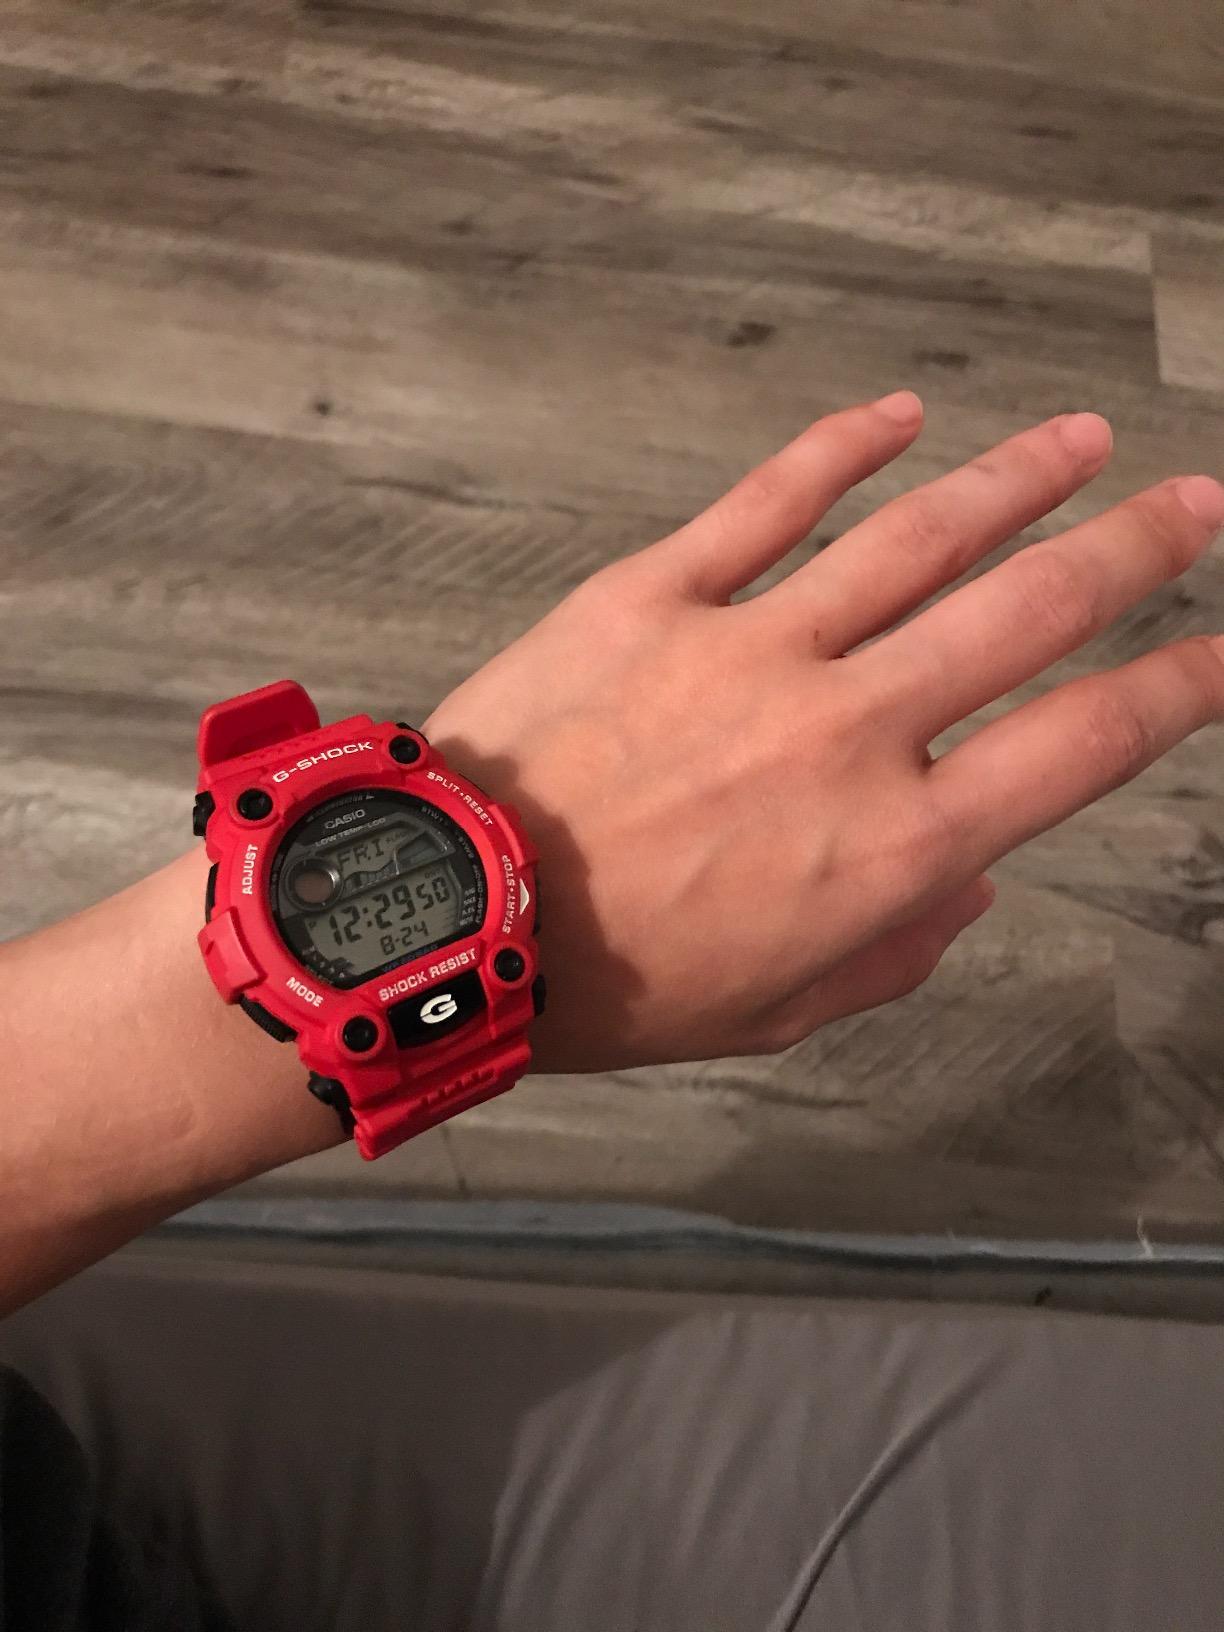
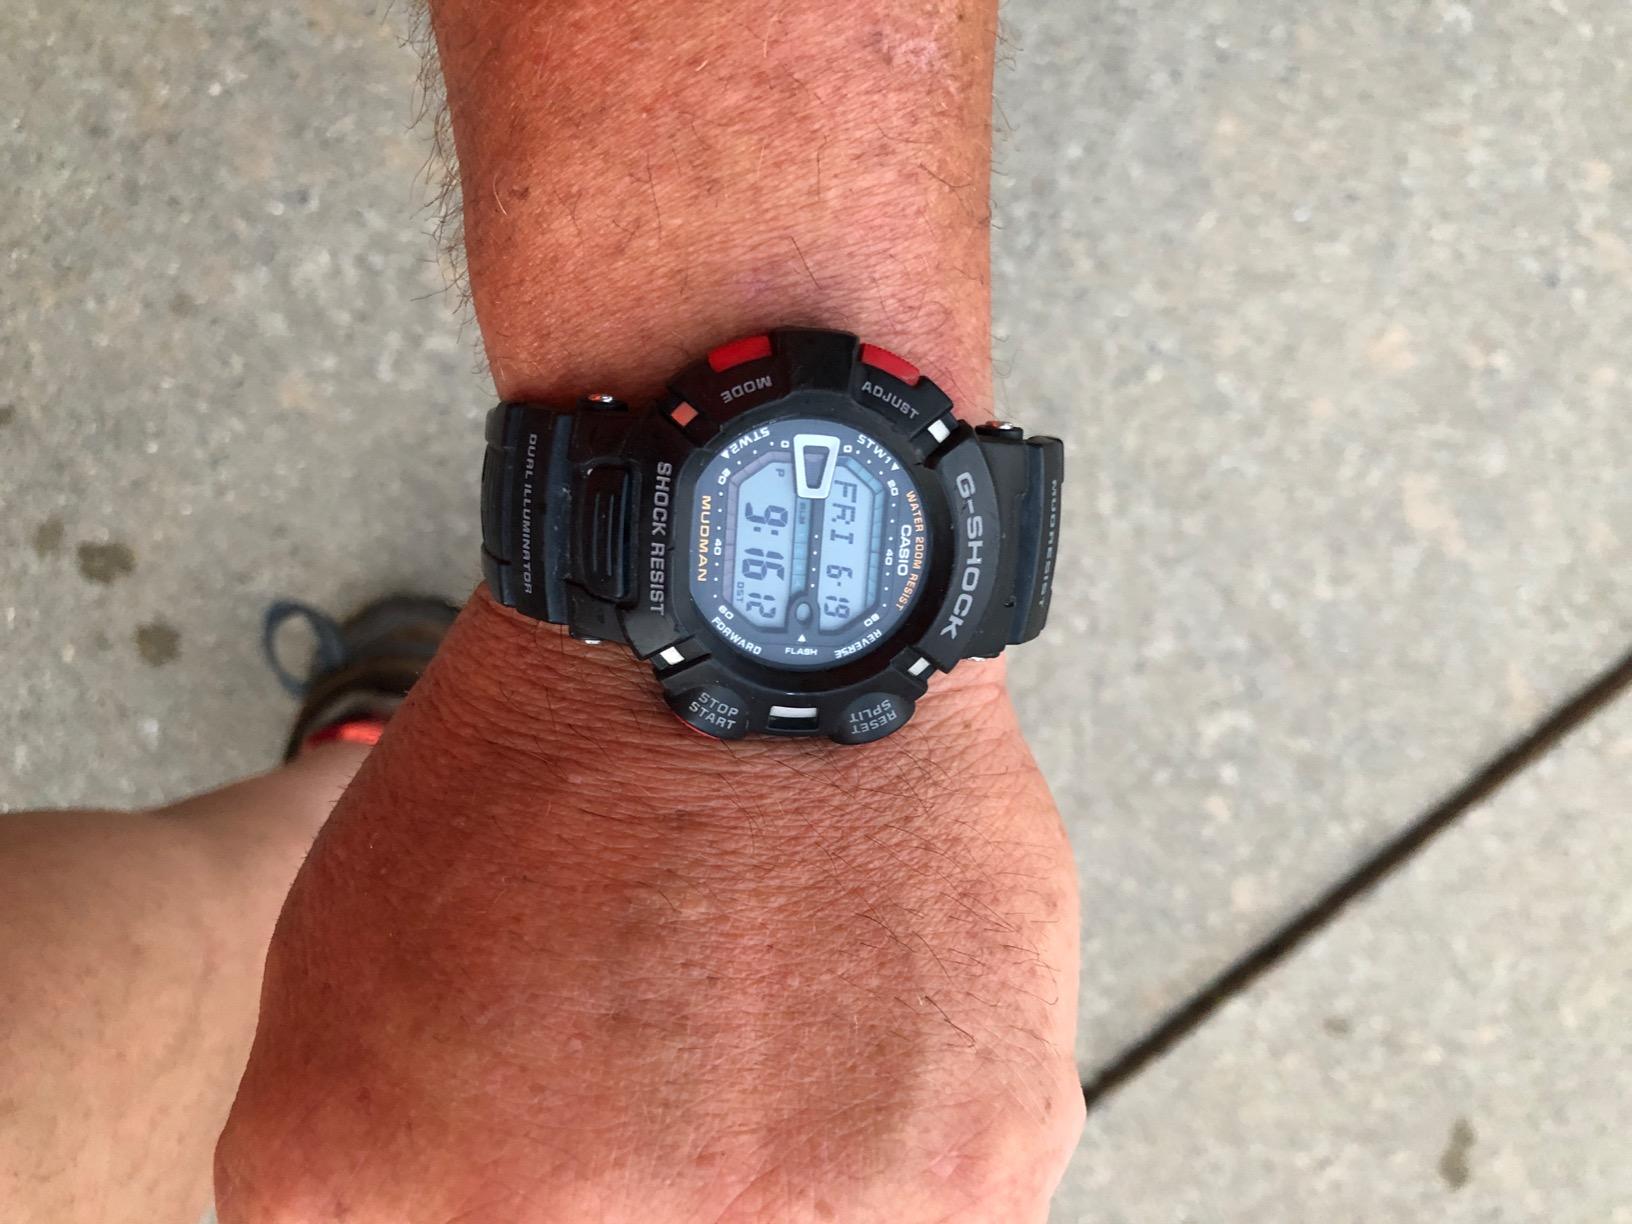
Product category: accessories_watch
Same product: no